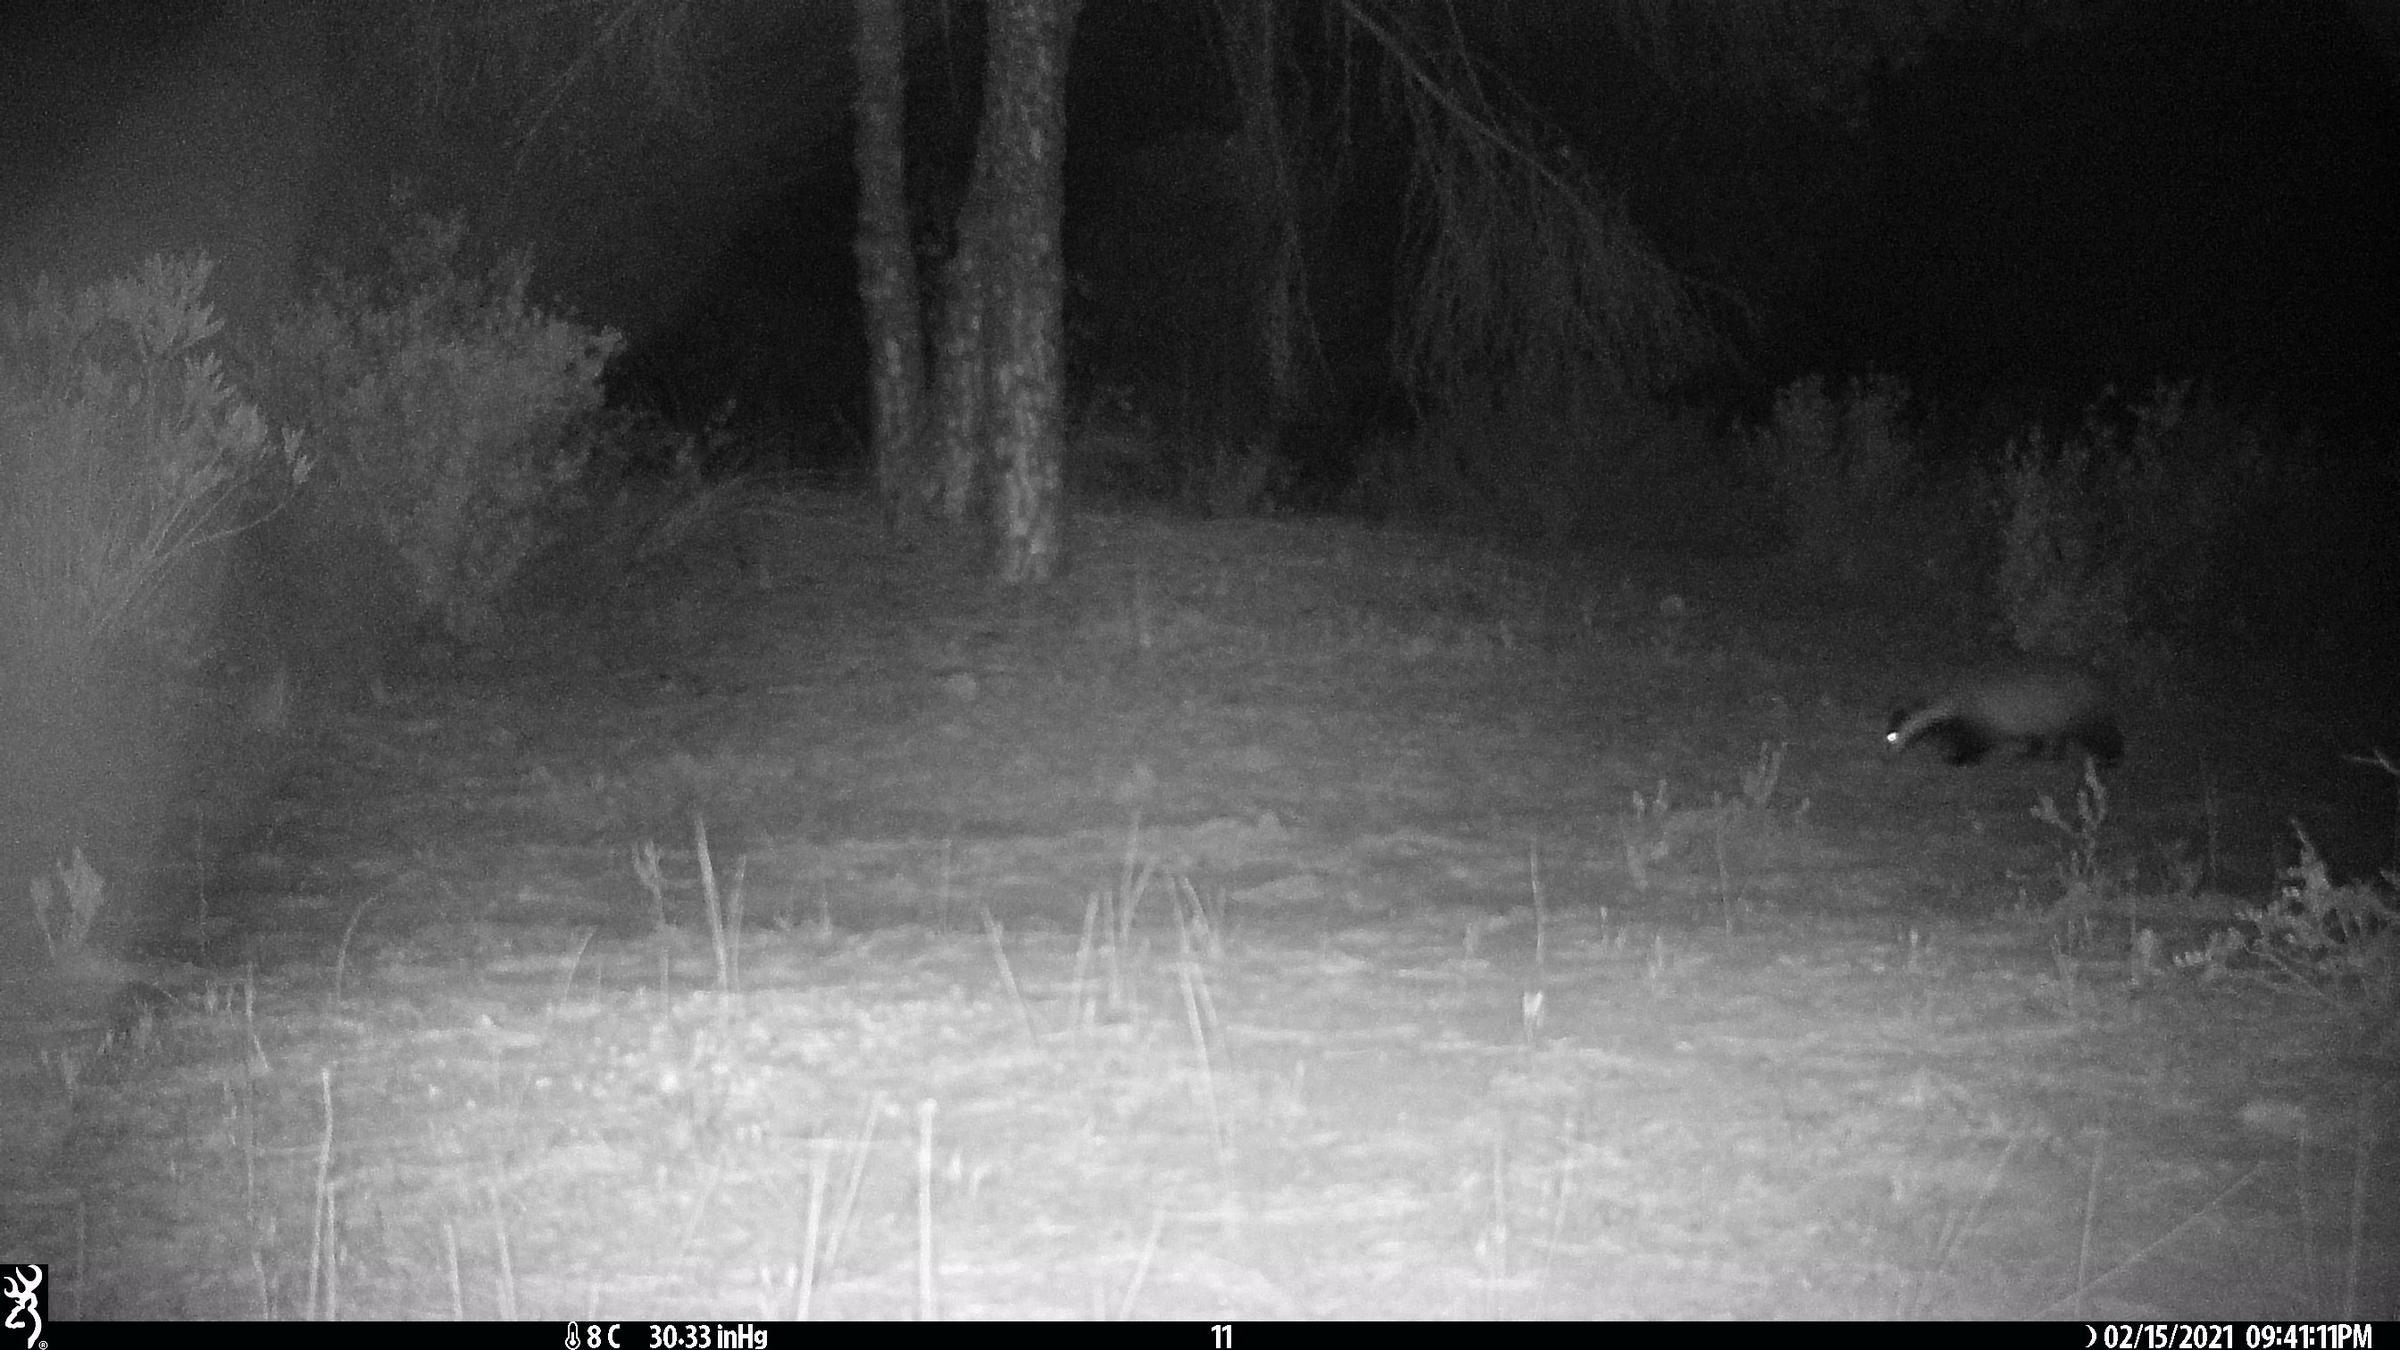
Species: Meles meles